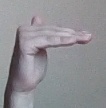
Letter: khaa